Association for Contextual Behavioral Science

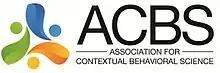
Logo of ACBS

The Association for Contextual Behavioral Science (ACBS) is a worldwide nonprofit professional membership organization associated with acceptance and commitment therapy (ACT), and relational frame theory (RFT) among other topics. The term "contextual behavioral science" refers to the application of functional contextualism to human behavior, including contextual forms of applied behavior analysis, cognitive behavioral therapy, and evolution science. In the applied area, Acceptance and Commitment Therapy is perhaps the best known wing of contextual behavioral science, and is an emphasis of ACBS, along with other types of contextual CBT, and efforts in education, organizational behavior, and other areas. ACT is considered an empirically validated treatment by the American Psychological Association, with the status of "Modest Research Support" in depression, Obsessive Compulsive Disorder, mixed anxiety disorders, and psychosis, and "Strong Research Support" in chronic pain. ACT is also listed as evidence-based by the Substance Abuse and Mental Health Services Administration of the United States federal government which has examined randomized trials for ACT in the areas of psychosis, work site stress, and obsessive compulsive disorder, including depression outcomes. In the basic area, Relational Frame Theory is a research program in language and cognition that is considered part of contextual behavioral science, and is a focus of ACBS. Unlike the better known behavioral approach proposed by B.F. Skinner in his book "Verbal Behavior", experimental RFT research has emerged in a number of areas traditionally thought to be beyond behavioral perspectives, such as grammar, metaphor, perspective taking, implicit cognition and reasoning.